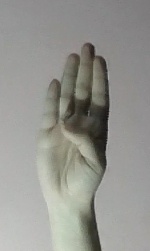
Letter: kaaf